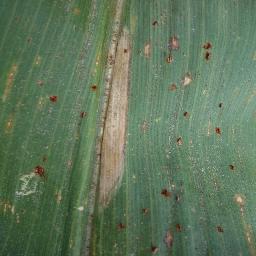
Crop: corn
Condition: (maize)_northern_blight